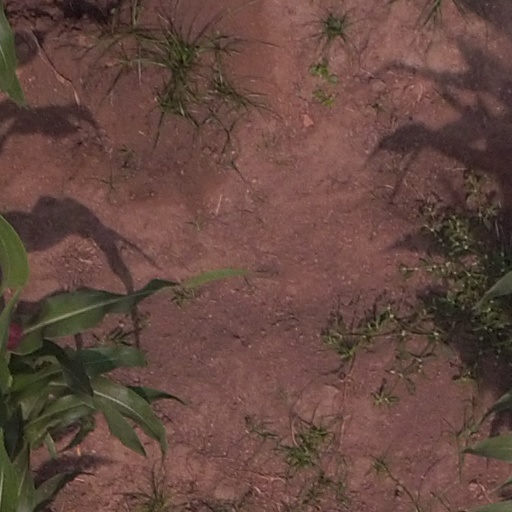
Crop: maize; corn